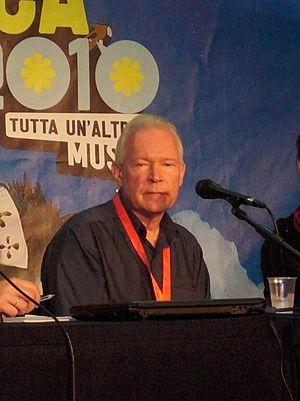
Star Wars, épisode I : La Menace fantôme est un film américain de science-fiction de type space opera sorti en 1999 écrit et réalisé par George Lucas.